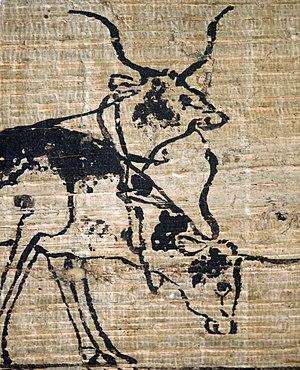
L'art de la Troisième Période intermédiaire égyptienne s'étend donc sur quatre siècles, sur la période qui va de la XXIᵉ jusqu'à la XXVᵉ dynastie : soit la XXIᵉ dynastie, puis deux dynasties lybiennes rivales, la XXIIᵉ à Thèbes et la XXIIIᵉ à Tanis, suivies de la courte XXIVᵉ dynastie saïte, et de la XXVᵉ dynastie dite éthiopienne. Il est bien difficile de s'entendre sur des critères qui permettraient de fixer le moment de bascule entre la fin d'une époque, plus ou moins instable et le début d'une autre époque, de type « Intermédiaire », plus instable encore. Aussi, pour certains la XXIᵉ dynastie relève de la fin du Nouvel Empire, alors que pour d'autres on entre dans la Troisième Période intermédiaire.